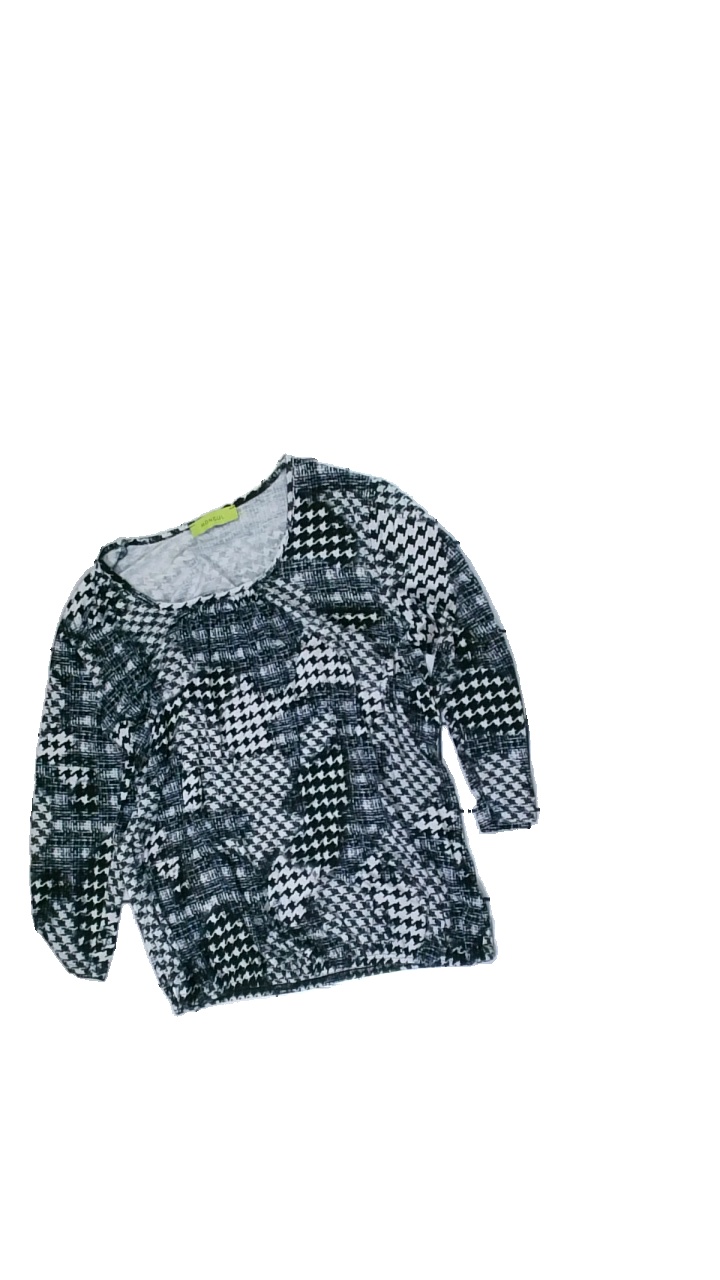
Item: Top (Ladies)
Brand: Mongul
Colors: Black, White
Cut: Loose, C-collar
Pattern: Geometric print
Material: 100% visc
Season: All
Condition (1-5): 3
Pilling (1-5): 4
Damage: extra hål pga lösa trådar
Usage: Reuse
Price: <50